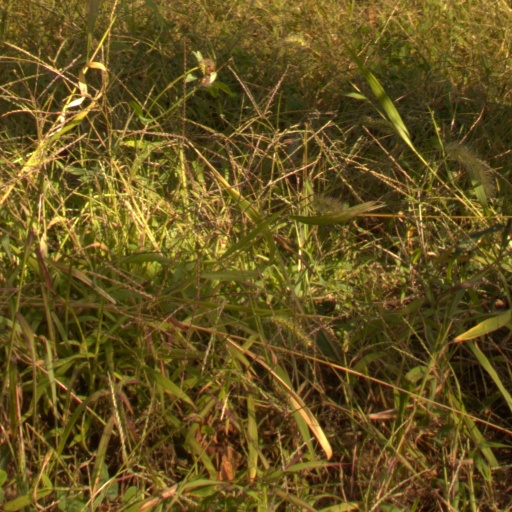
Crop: grape